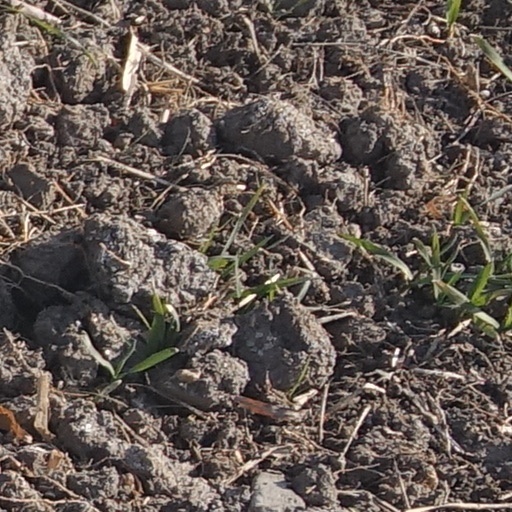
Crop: wheat